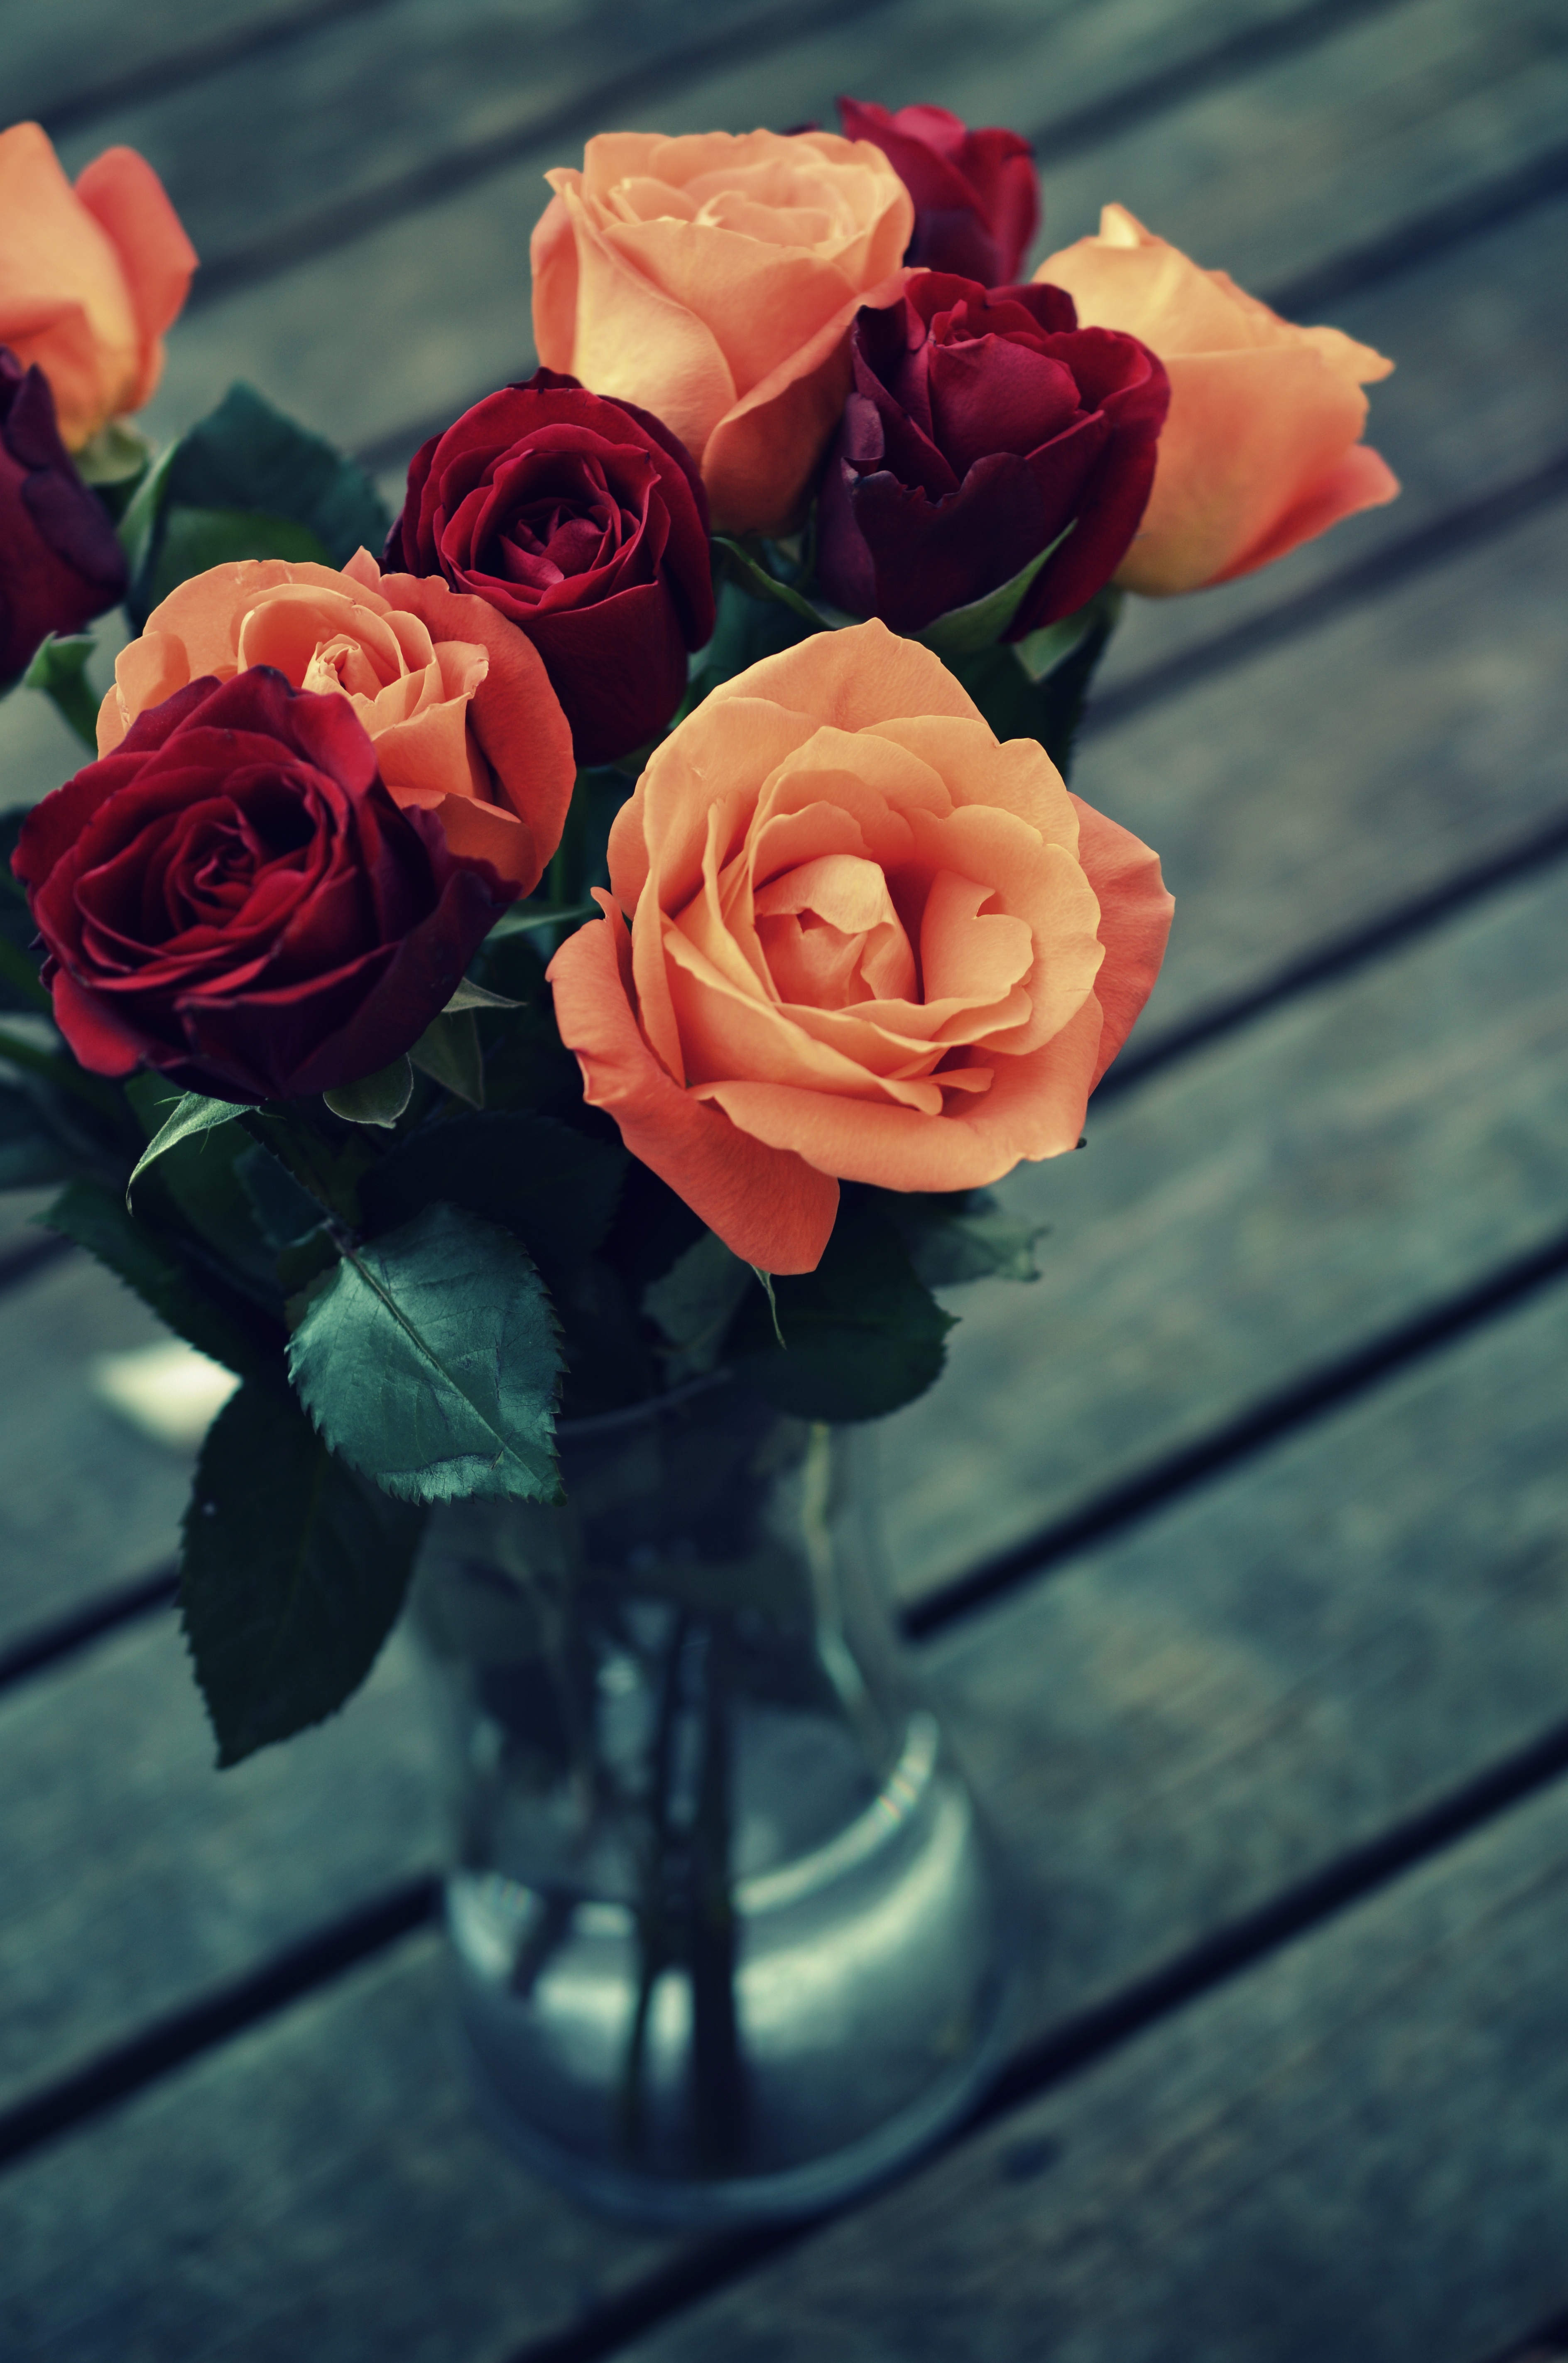
nature, plant, photography, vintage, retro, flower, petal, floral, bouquet, rose, red, color, pink, close up, roses, design, floristry, macro photography, flowering plant, garden roses, rose family, flower bouquet, land plant